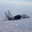
Label: airplane